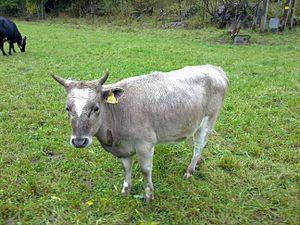
La fjord de l'ouest est une race bovine norvégienne. En norvégien, elle se nomme Vestlandsk fjordfe.
Cette liste comprend les races issues de l'espèce Bos taurus. Il s'agit donc de races des sous-espèces Bos taurus taurus et Bos taurus indicus.